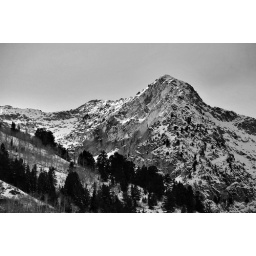
granite spike above silver lake res bw